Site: brandenburg
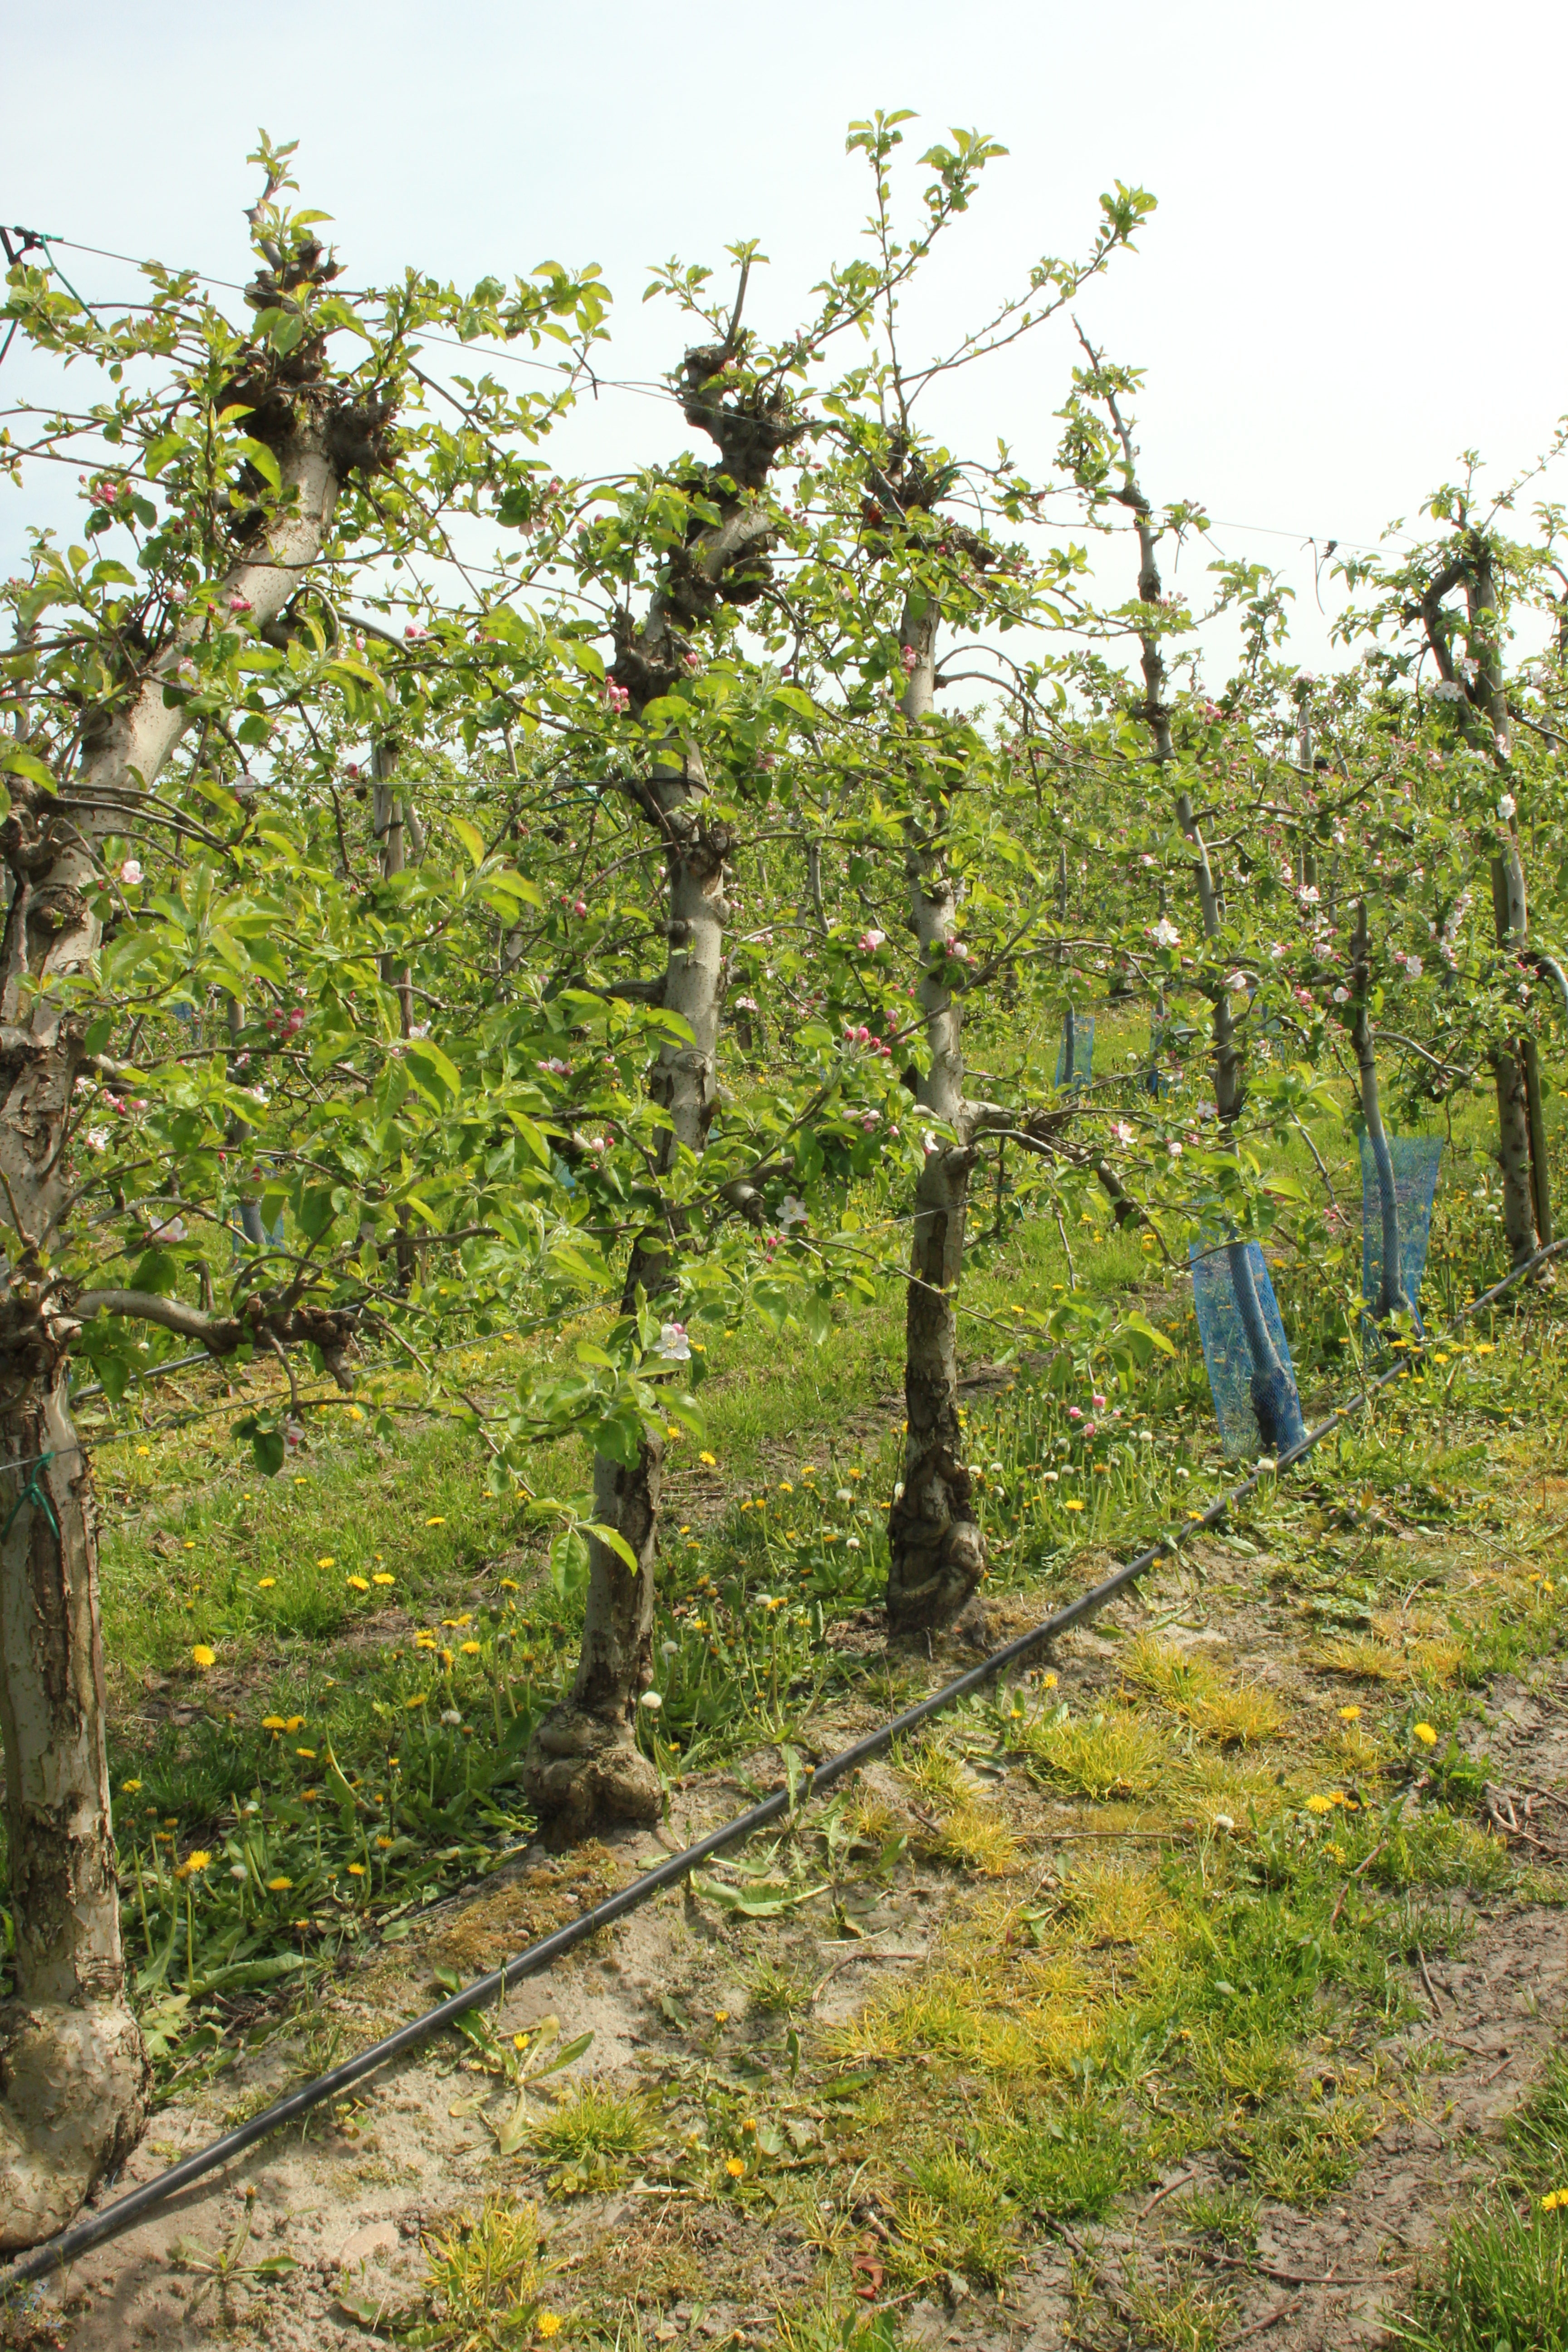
Growth stage (BBCH 60): Flowering